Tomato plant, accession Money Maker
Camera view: horizontal (90 deg, fisheye); turntable rotation: 180 degrees
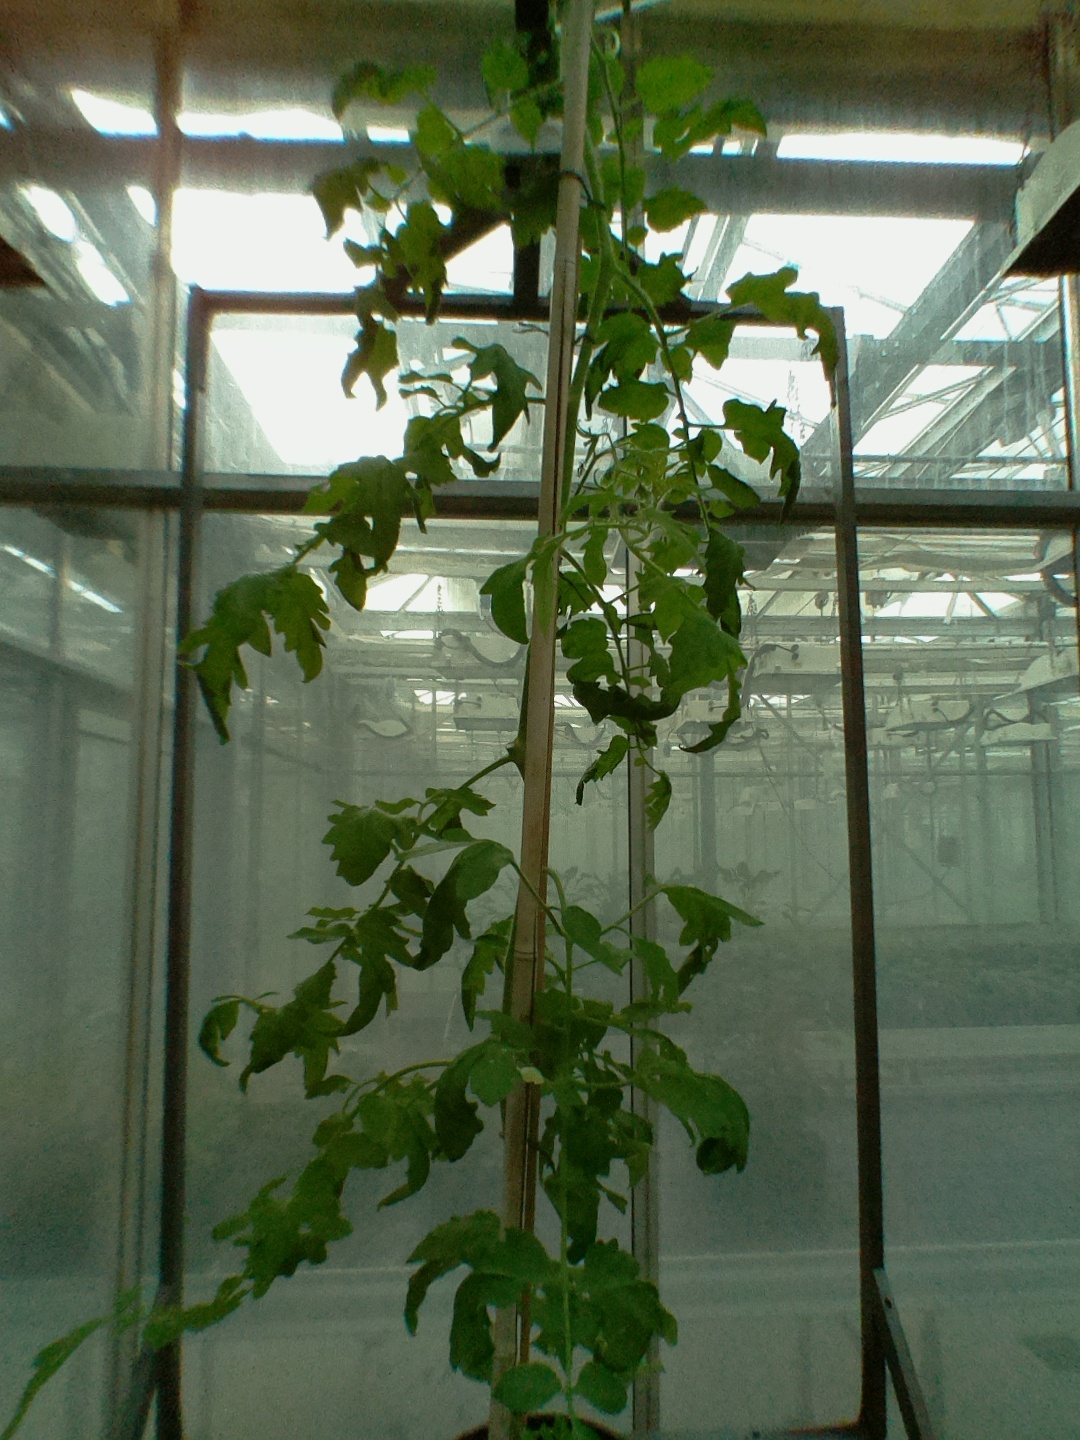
BBCH growth stage 68: Full flowering, 80%-90% of flowers open, more petals falling